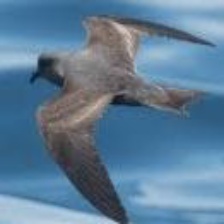
Species: ASHY STORM PETREL
Scientific name: OCEANODROMA HOMOCHROA